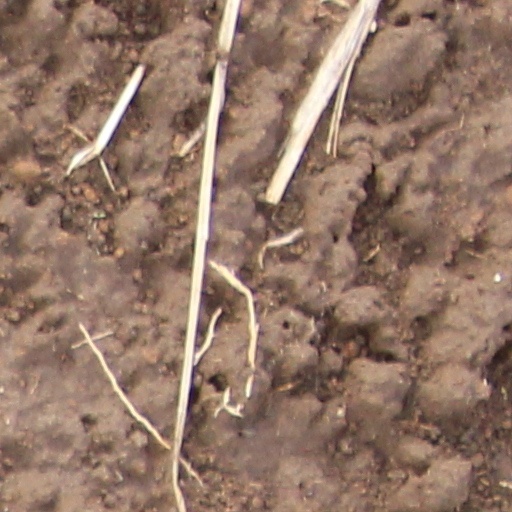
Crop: wheat